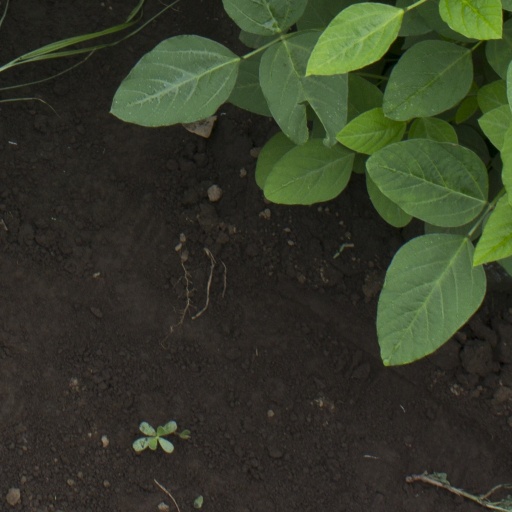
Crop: soybean